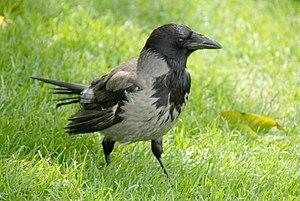
Corneille mantelée au lac de Bergen, Norvège.